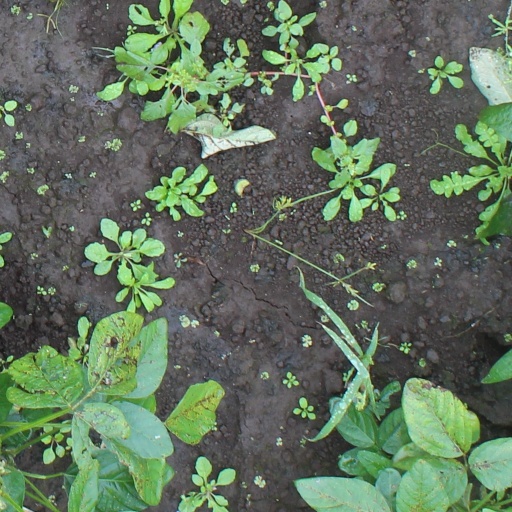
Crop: soybean